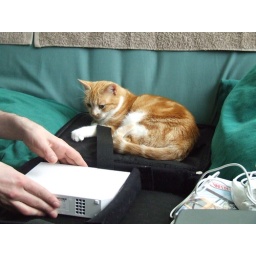
My Grans' cat tries to smuggle herself home with us in the Wii case!